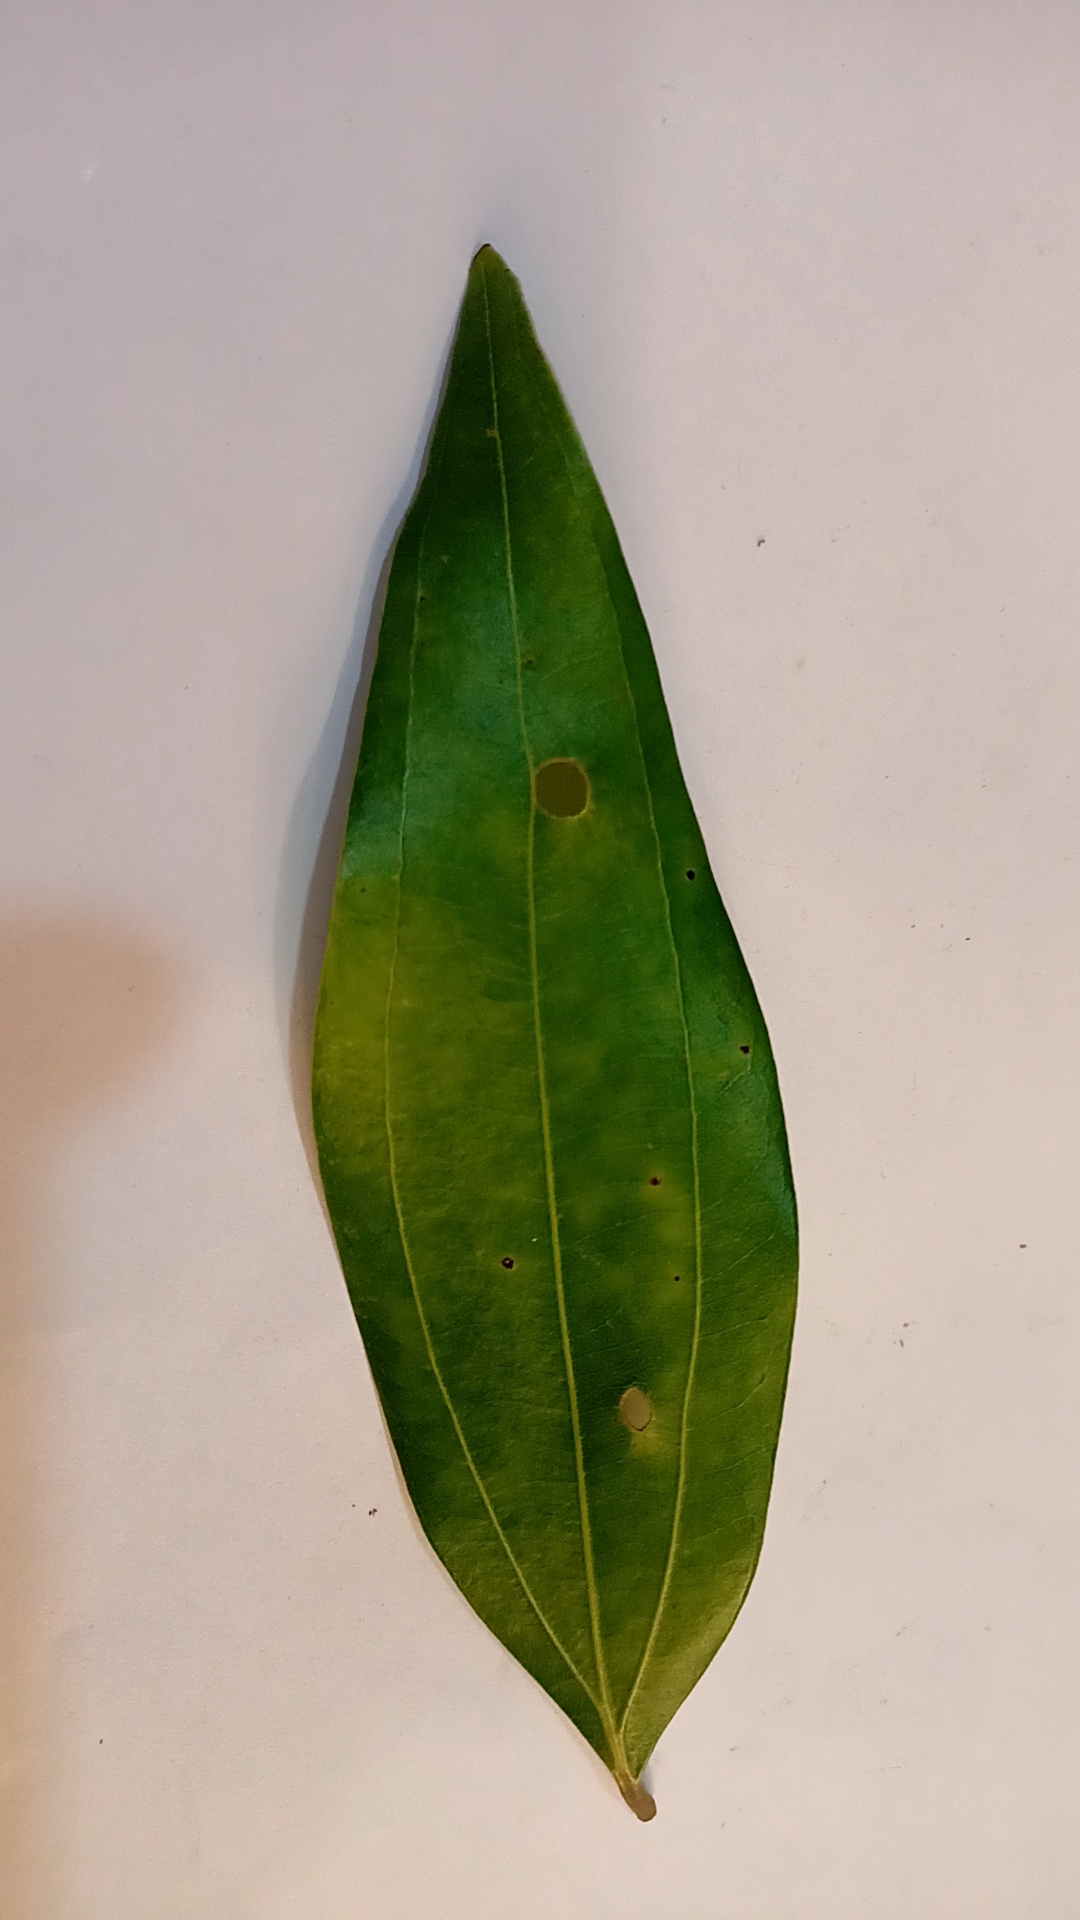
Label: Disease